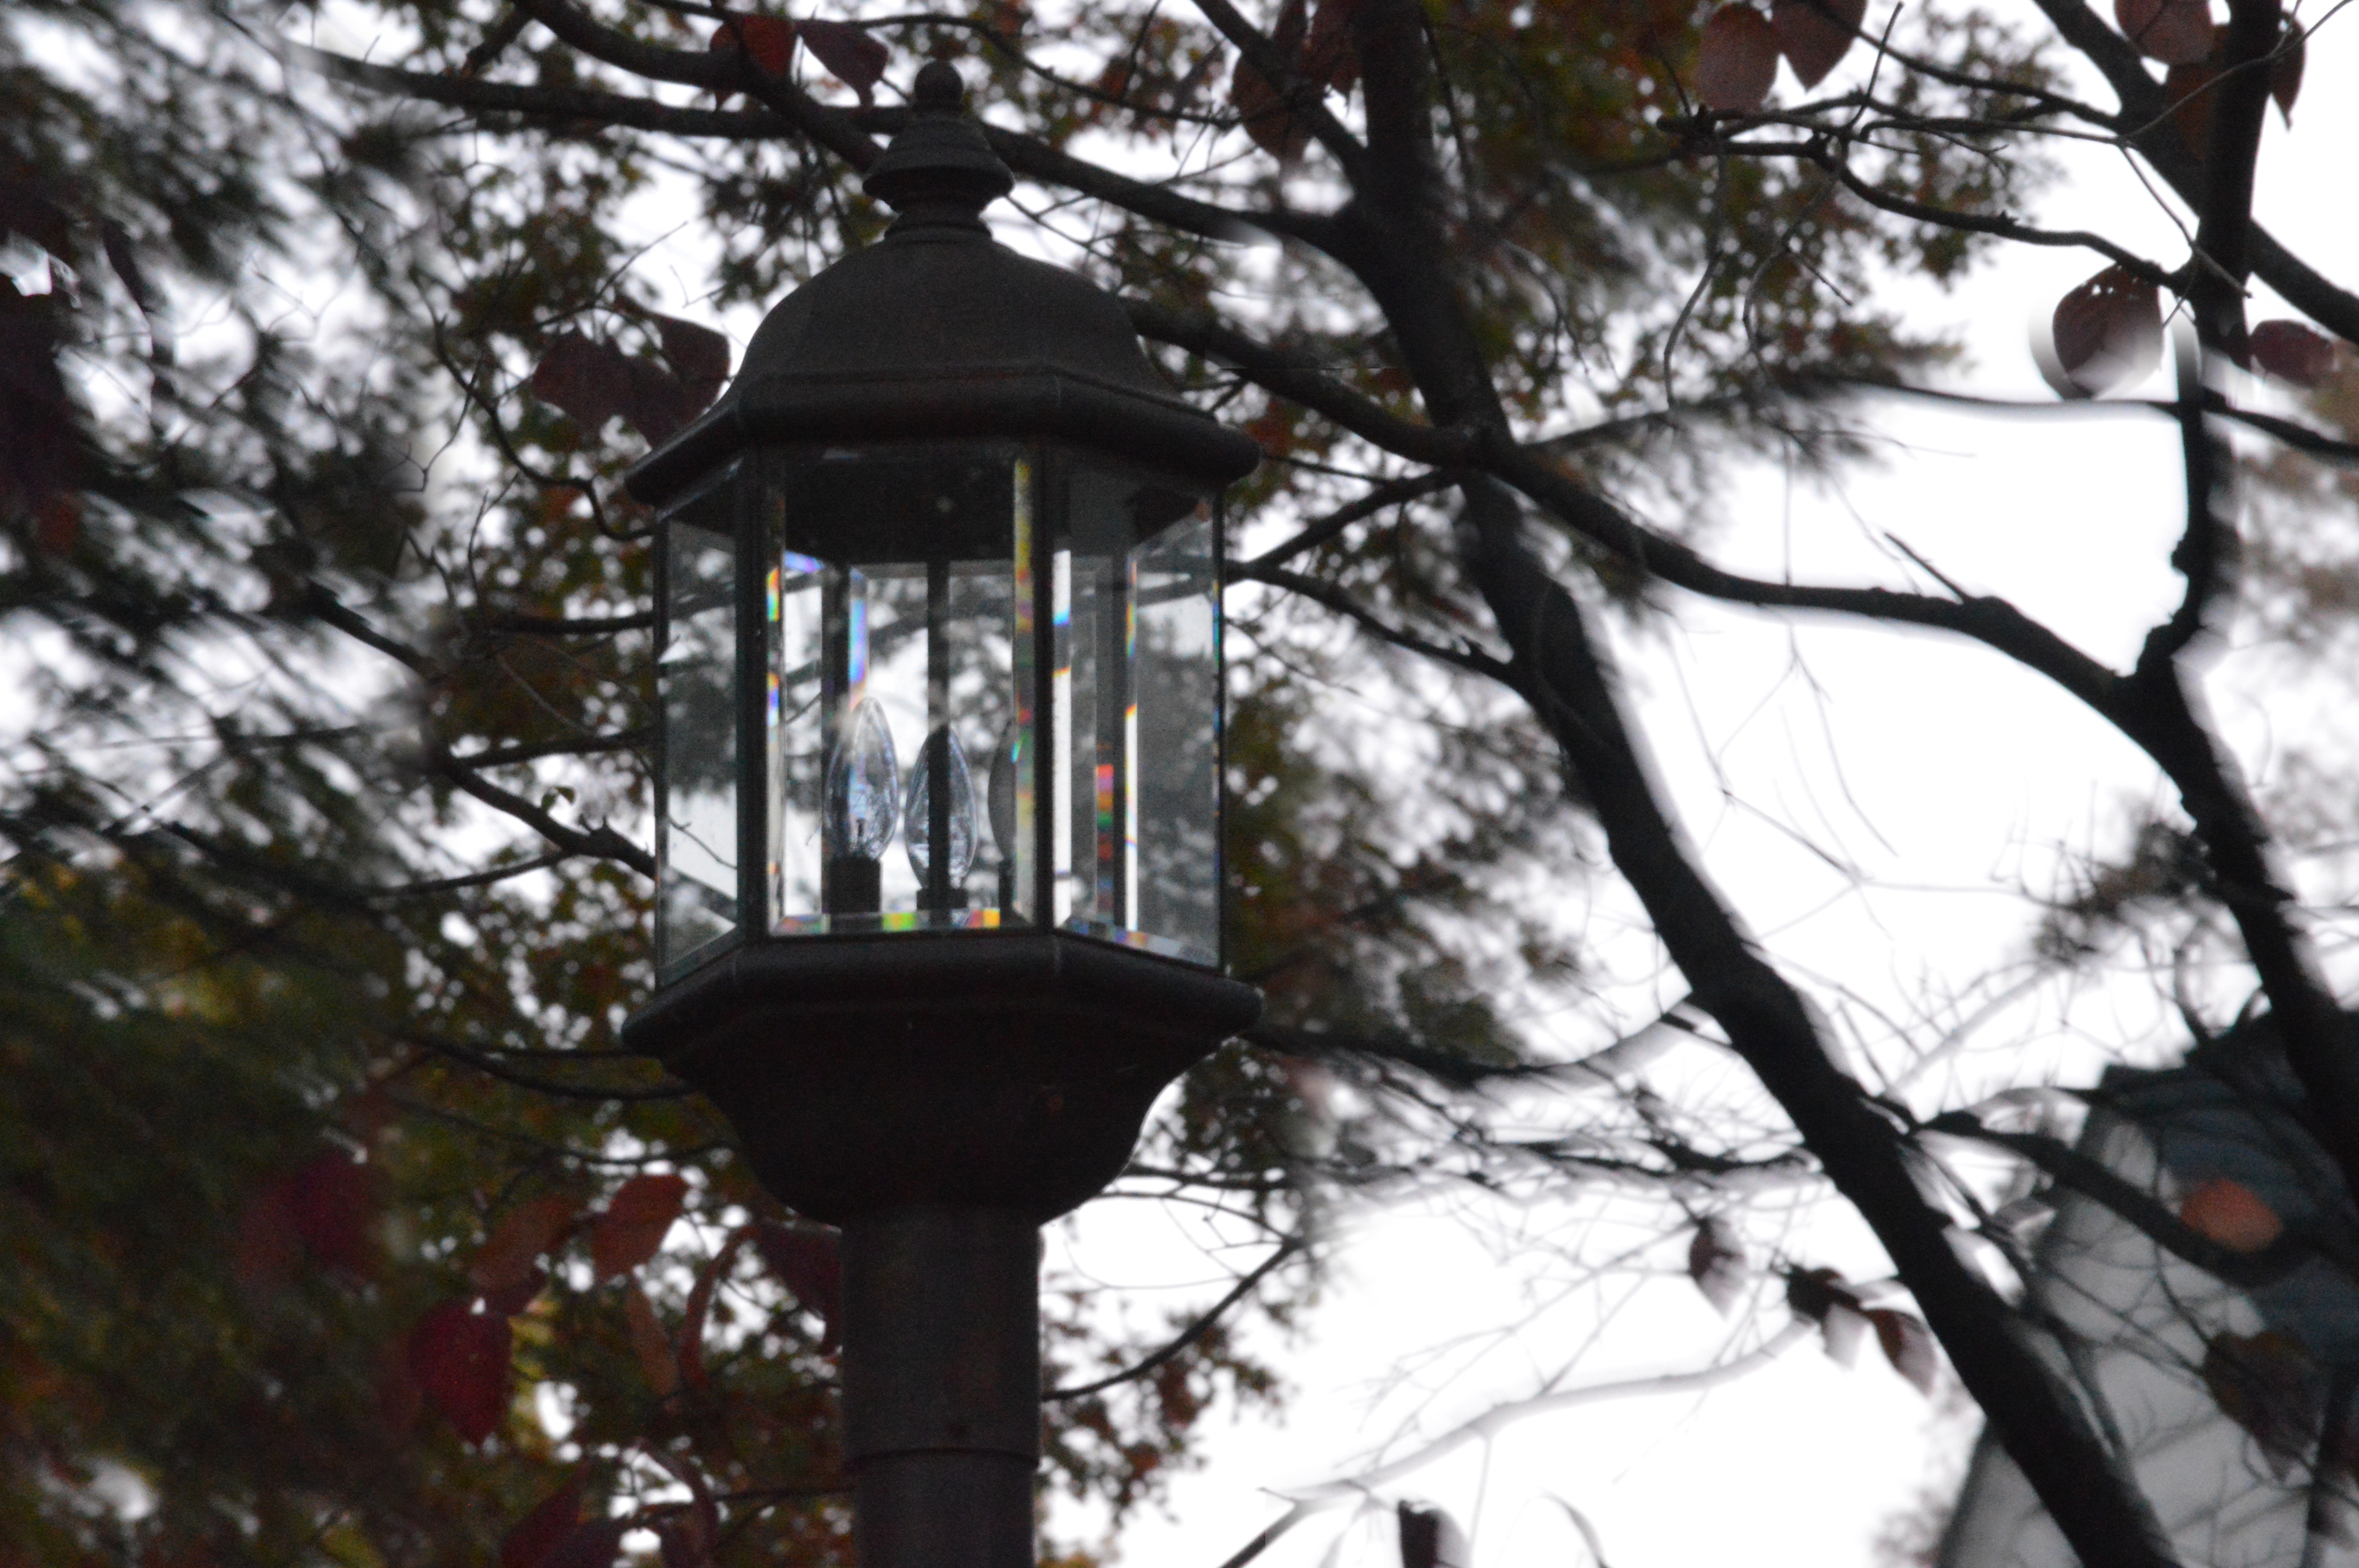
tree, branch, flower, autumn, lighting, season, shrine